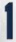
Number: 1